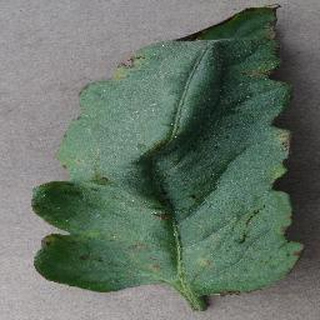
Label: tomato_bacterial_spot